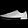
Label: Sneaker